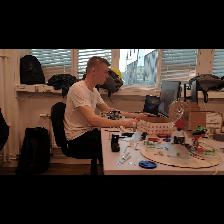
Label: Human